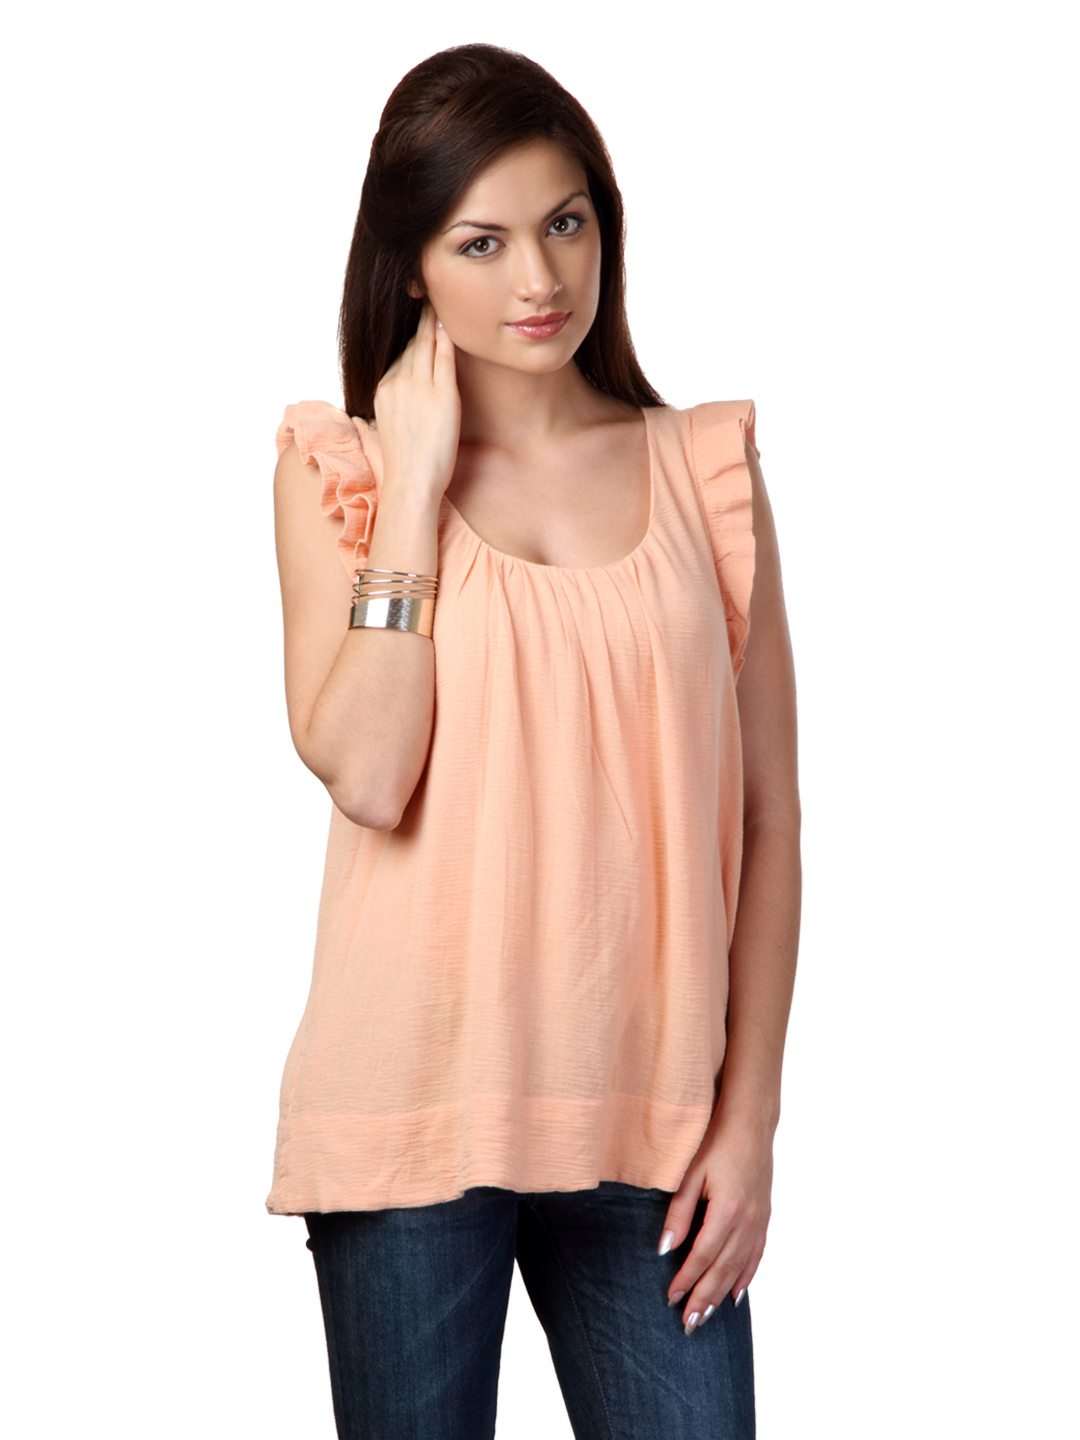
French Connection Women Peach Top
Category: Apparel / Topwear / Tops
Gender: Women
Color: Peach
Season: Summer 2012
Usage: Casual